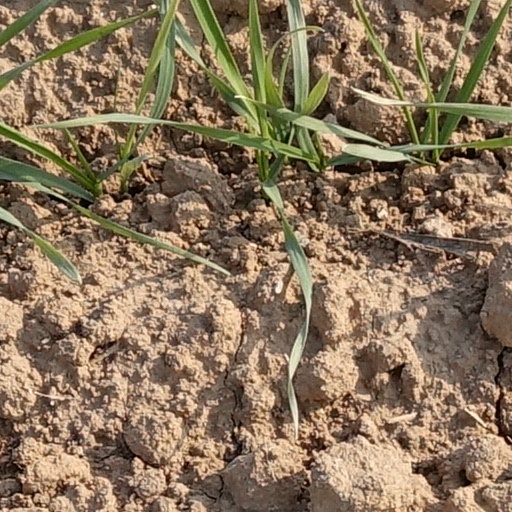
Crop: wheat